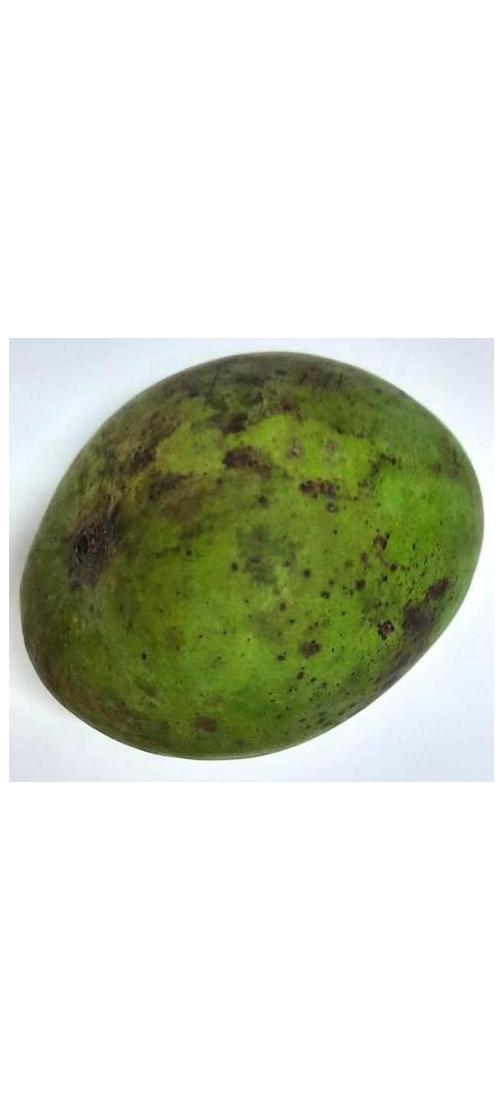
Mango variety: Harivanga